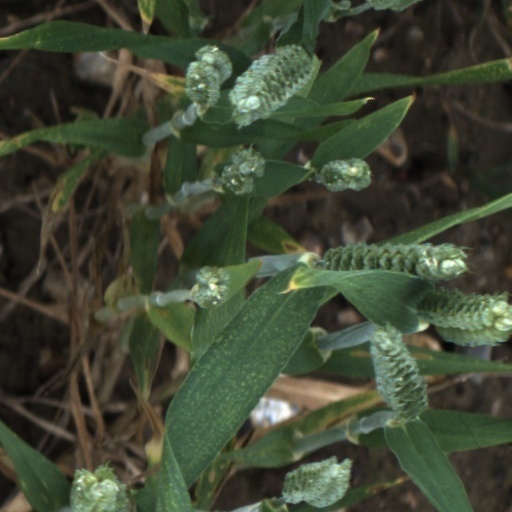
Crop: wheat